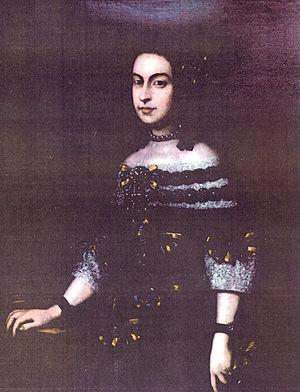
Lucrezia Barberini est une noble italienne et duchesse de Modène. Née dans la famille Barberini, elle est la dernière épouse de Francesco I d'Este, duc de Modène.
François Iᵉʳ d'Este est le premier fils d'Alphonse III d'Este, duc de Modène et de Reggio à qui il succède le 25 juillet 1629. Il règne jusqu'en 1658.
Le titre de duc et duchesse de Modène fut créé en 1452 par l'empereur Frédéric III du Saint-Empire pour la Maison d'Este, dont les membres étaient seigneurs de Ferrare, et furent également créés ducs de Reggio d'Émilie puis ducs de Ferrare en 1471. En 1597, le duché de Ferrare fut incorporé aux États pontificaux, les Este demeurant ducs de Modène et de Reggio jusqu'en 1796. À cette date, les deux duchés furent incorporés à la République cispadane créée par Napoléon Bonaparte.